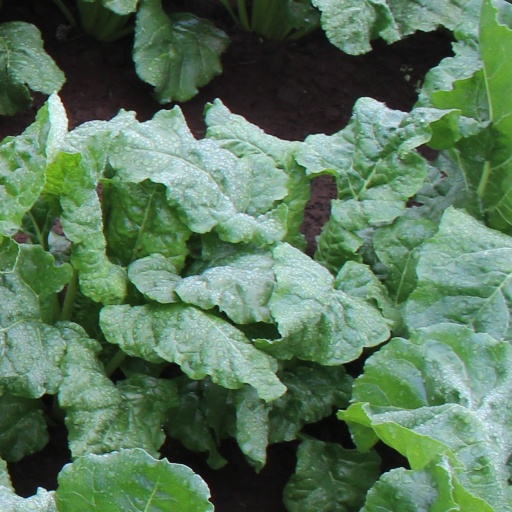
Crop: sugar beet